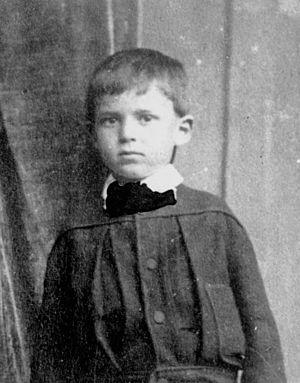
Frank Arthur Worsley, né le 22 février 1872 à Akaroa et mort le 1ᵉʳ février 1943 à Claygate, est un marin et explorateur polaire néo-zélandais.